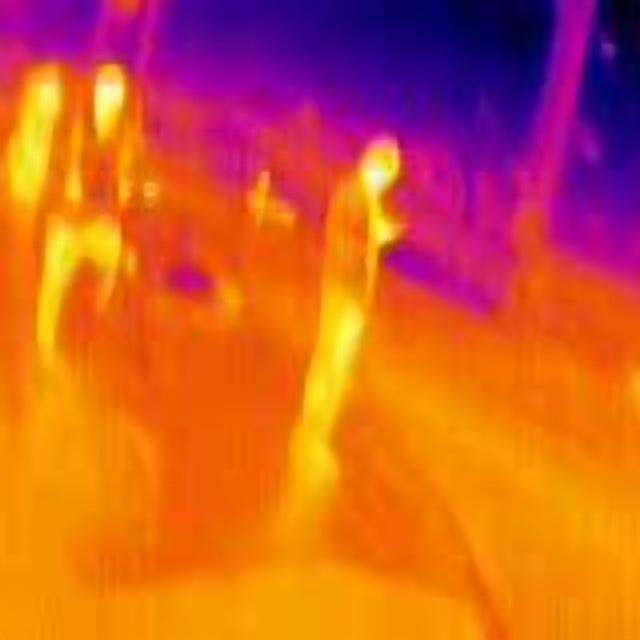
Detected objects:
label: person
label: person
label: person